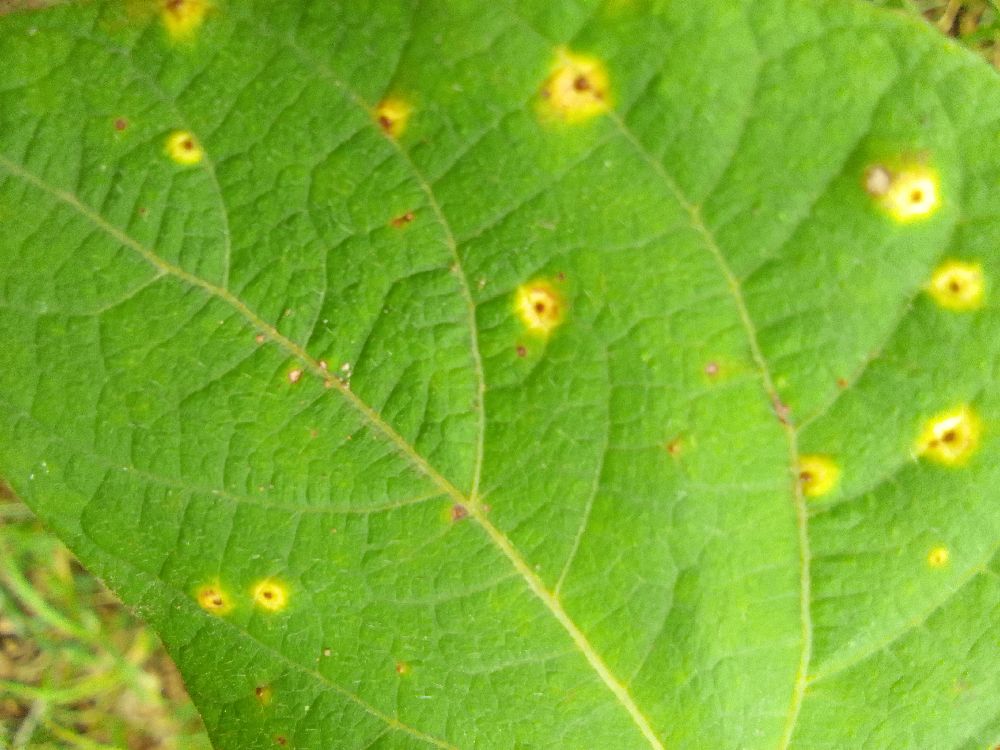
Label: rust